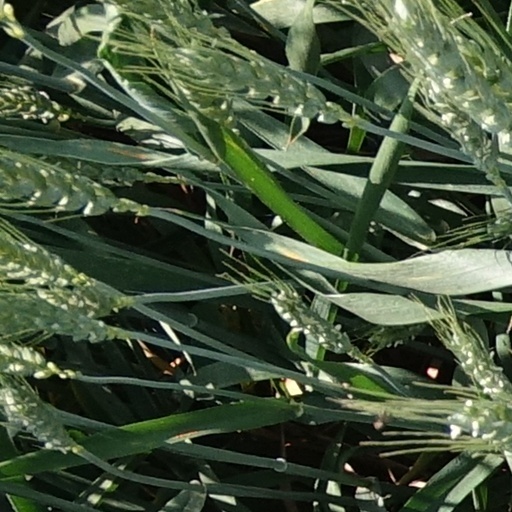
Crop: wheat